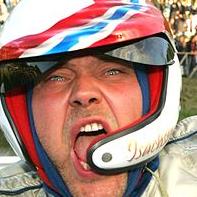
Age: 34